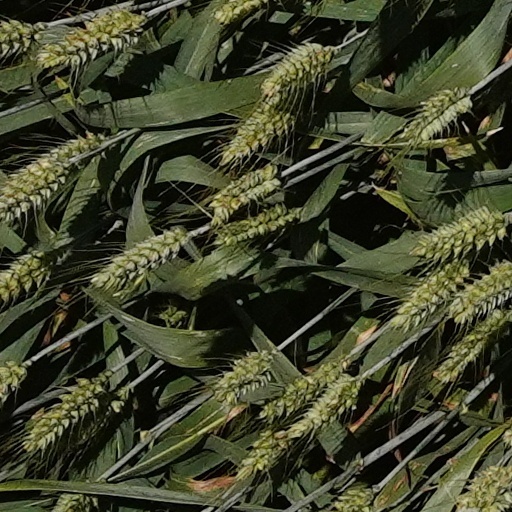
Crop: wheat